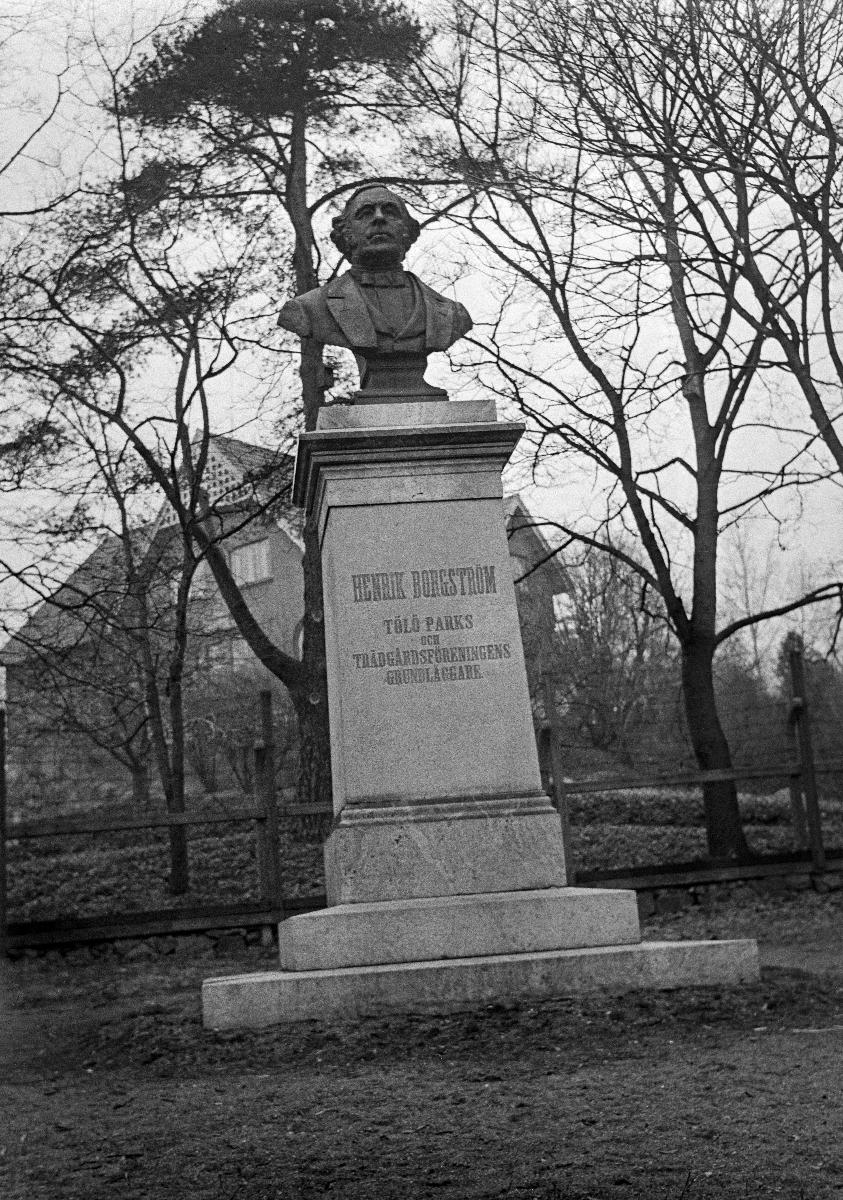
Henrik Borgströmin rintakuva
Byst föreställande Henrik Borgström; Bust of Henrik Borgström
sisällön kuvaus: Kauppaneuvos Henrik Borgströmin rintakuva Helsingissä toukokuussa 1938. content description: The bust of merchant and patron Henrik Borgström in Helsinki May 1938. innehållsbeskrivning: Byst föreställande kommerseråd Henrik Borgström i Helsingfors maj 1938.
Kuvaaja: Sundström, Hugo, kuvaaja
Vuosi: 1938
Paikka: Suomi, Uusimaa, Helsinki, Eläintarha Helsinki
Aiheet: HBL; patsaat; veistokset; muotokuvat; muistomerkit; julkinen taide; statues; sculptures (works of art); portraits (works of art); monuments; art; sculpture; portraits; memorials; public art; statyer; skulpturer; porträtt (visuella alster); minnesmärken; konst; skulptur; byster; porträtter; offentlig konst